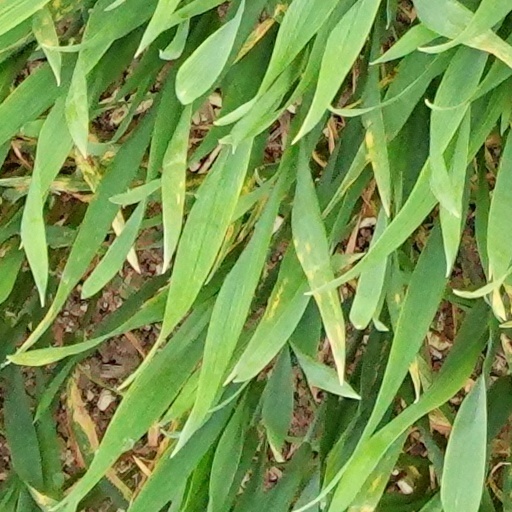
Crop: wheat